Neoliberalism

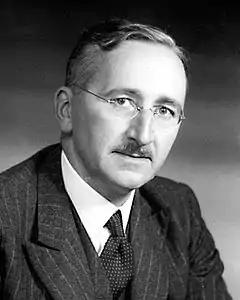
Friedrich Hayek

"Neoliberalism" is contemporarily used to refer to market-oriented reform policies such as "eliminating price controls, deregulating capital markets, lowering trade barriers" and reducing, especially through privatization and austerity, state influence in the economy. It is also commonly associated with the economic policies introduced by Margaret Thatcher in the United Kingdom and Ronald Reagan in the United States. Some scholars note it has a number of distinct usages in different spheres: